The Impressions Show with Culshaw and Stephenson

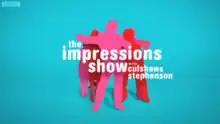
Series 3 title card

"The Impressions Show (also known as The Impressions Show with Culshaw and Stephenson)" is a British sketch comedy show starring impressionists Jon Culshaw and Debra Stephenson. A second series began broadcasting on 14 November 2010 and ended on 23 December 2010. A third series started on 26 October 2011 at 8.30pm on BBC One. The show was nominated for a National Television Award in the category of Comedy in 2011, but failed to make the top four.